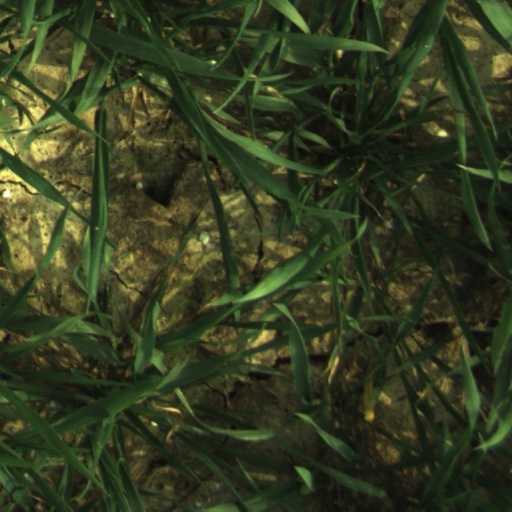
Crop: wheat